Beldringe

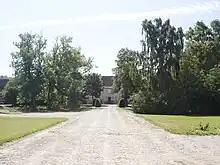
Beldringe's main building, constructed by Joachim Beck ca. 1560

In 1769, it was decided to sell Vordingborg Cavalry District. In 1774, it was divided into 12 estates and sold at public auction. The auction took place at Vordingvorg Castle on 27 September. Beldringe and Lekkende were both sold to Frederik Sophus Raben (1745–1820). He undertook a comprehensive refurbishment of the main building. On his death, Beldringe passed to his son Carl Vilhelm Raben (1789-1870). He had served as a diplomat in the Hague for many years but returned to Denmark to manage his estate. In 1834, he was granted royal permission to assume the surname Raben-Levetzau. Lekkende was passed to a younger brother.